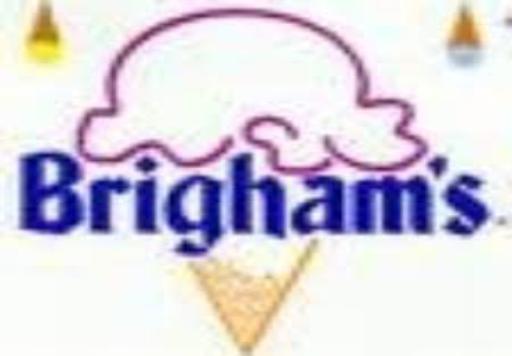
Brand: Brigham's Ice Cream
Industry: Food